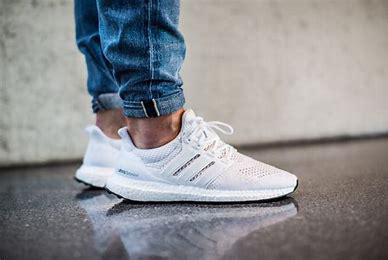
Brand: Adidas
Model: Ultraboost